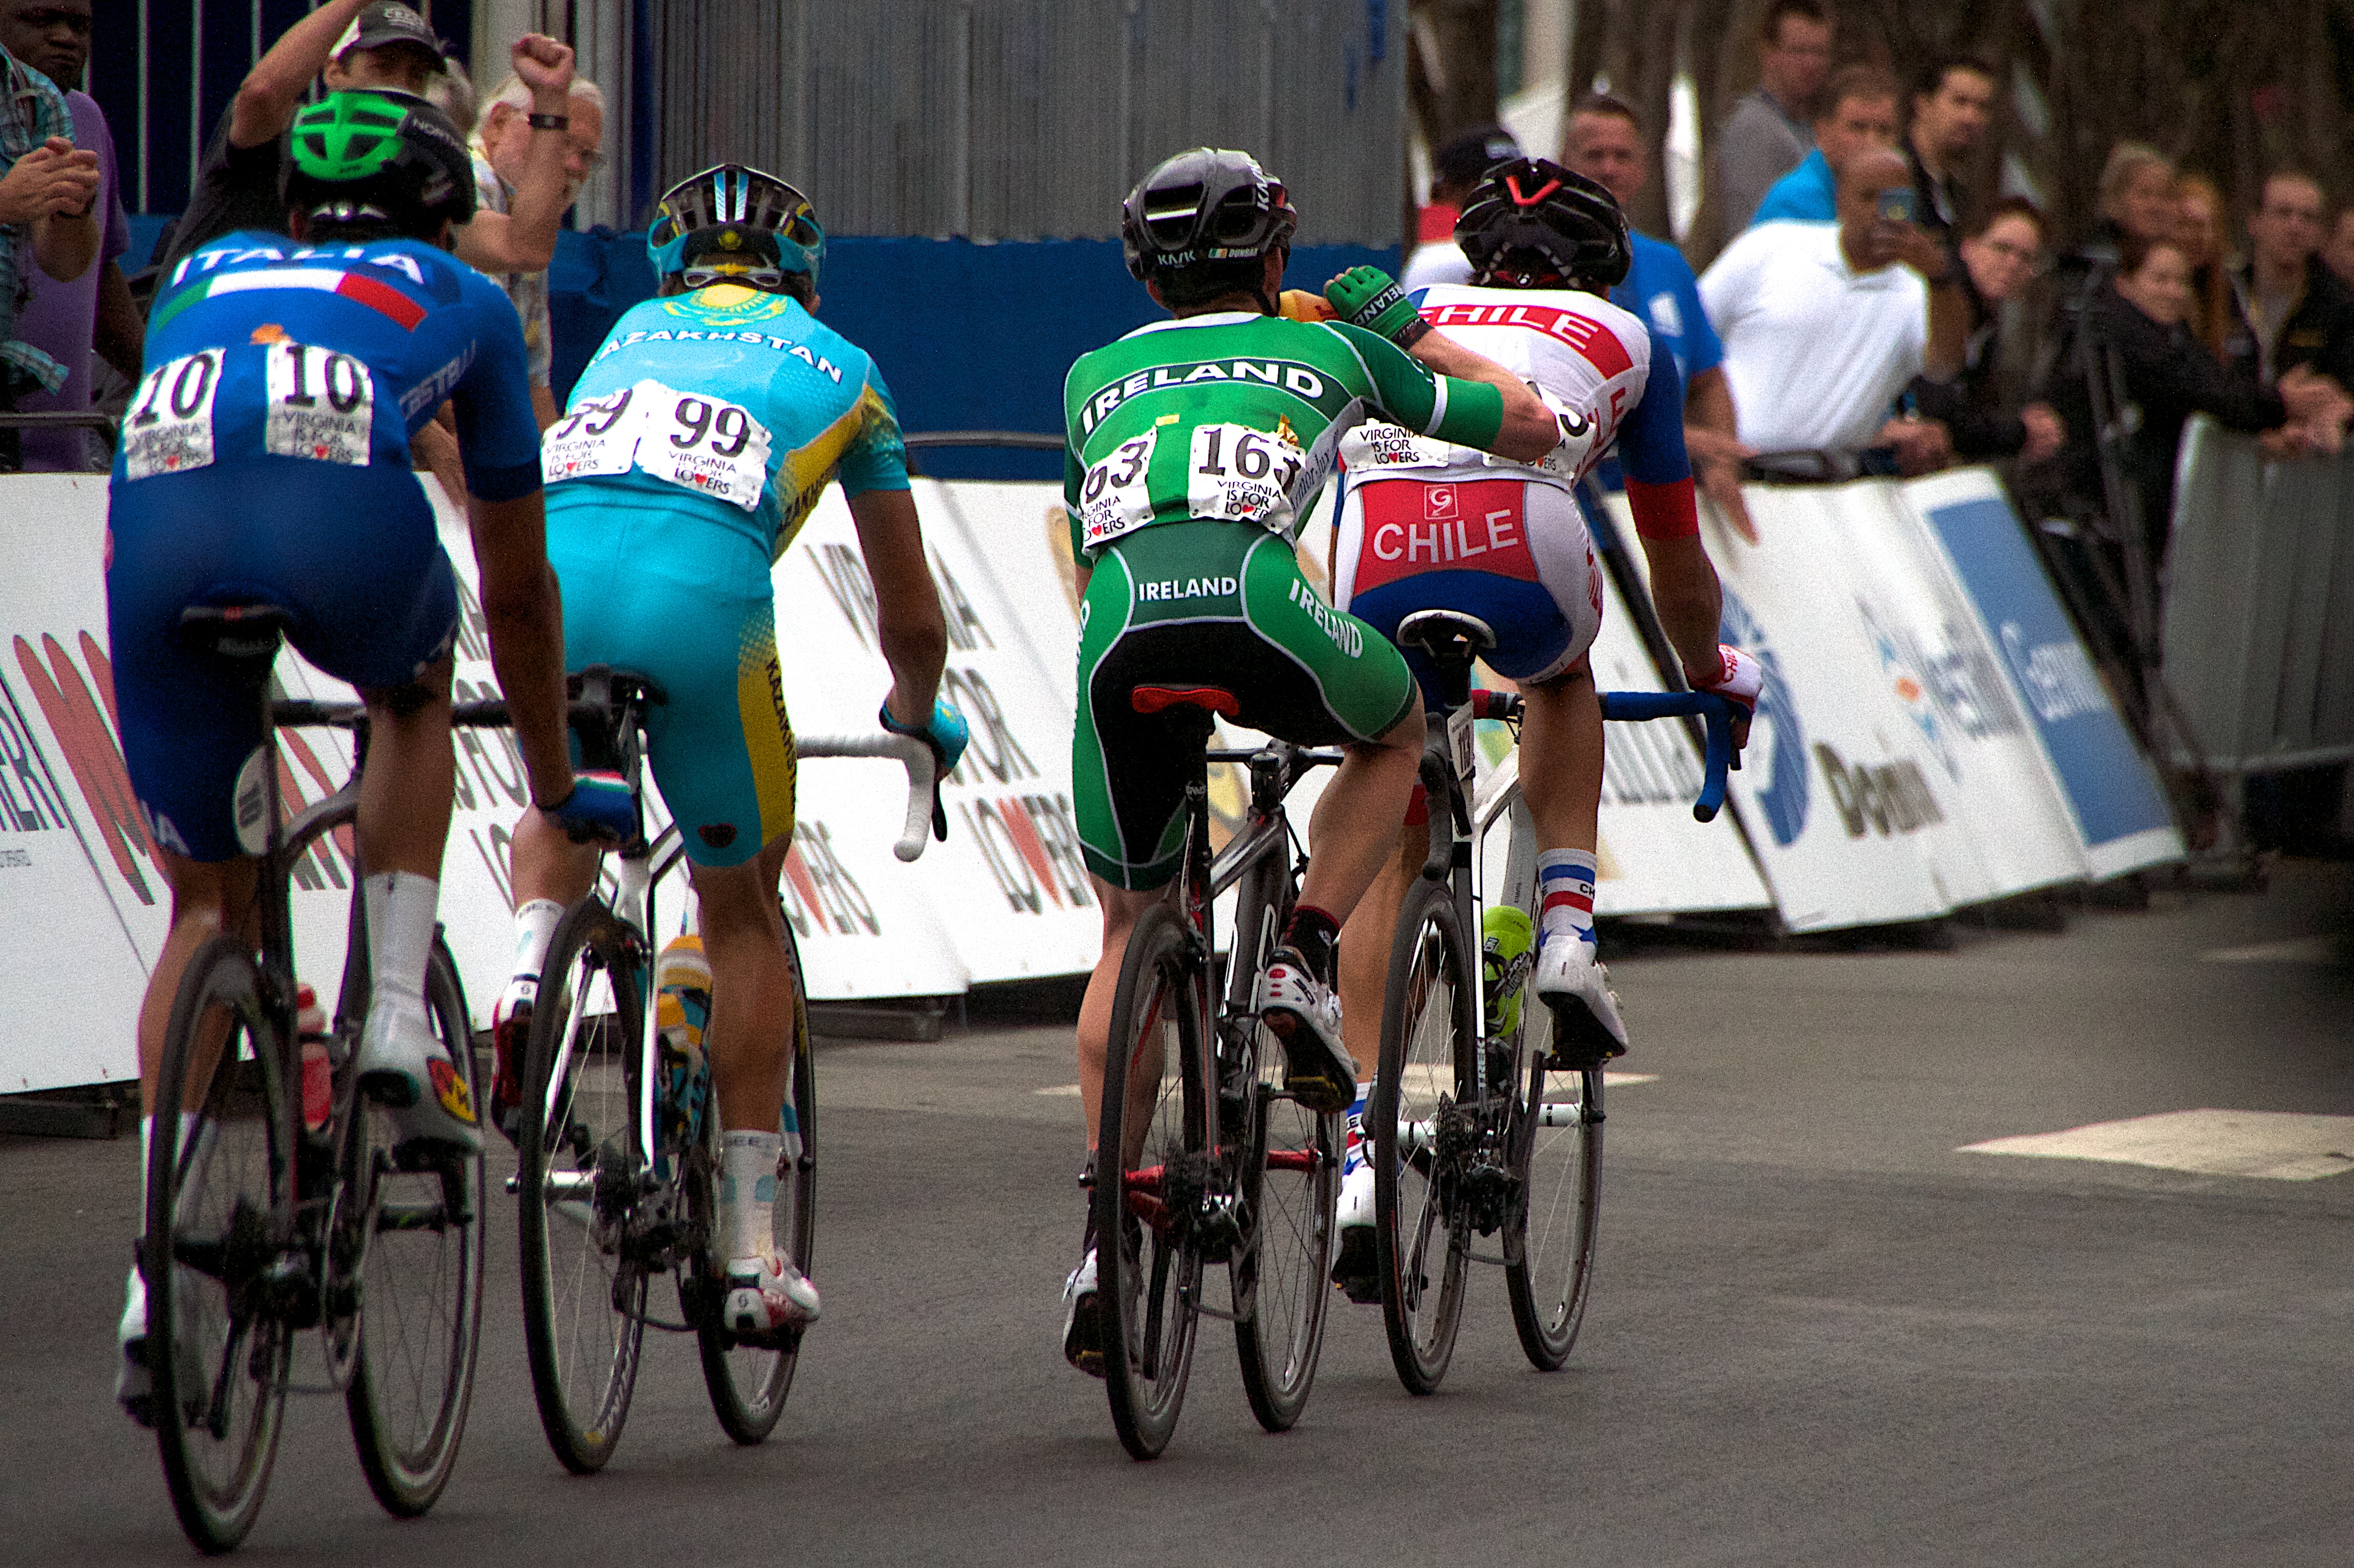
bicycle, recreation, vehicle, cycling, race, sports, racing, vcubrb, road cycling, outdoor recreation, road racing, cycle sport, cyclo cross, bicycle racing, road bicycle, racing bicycle, road bicycle racing, duathlon, keirin